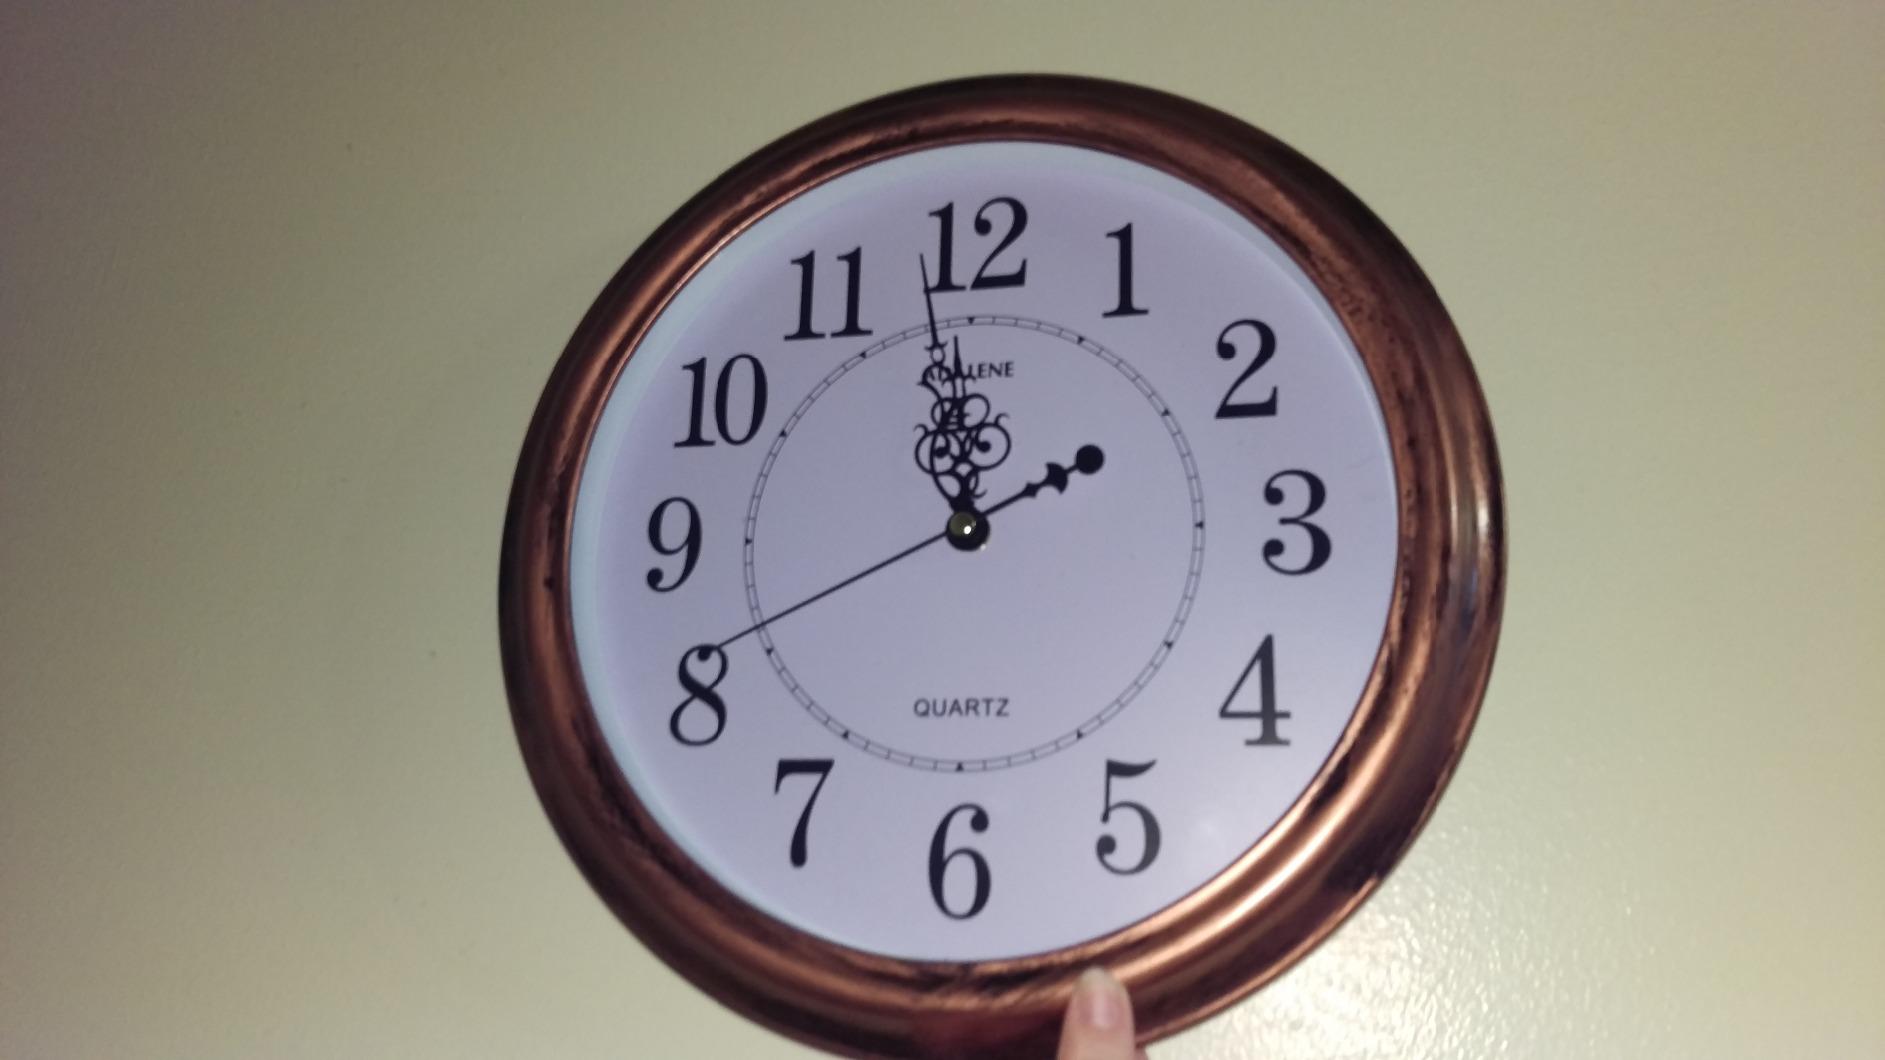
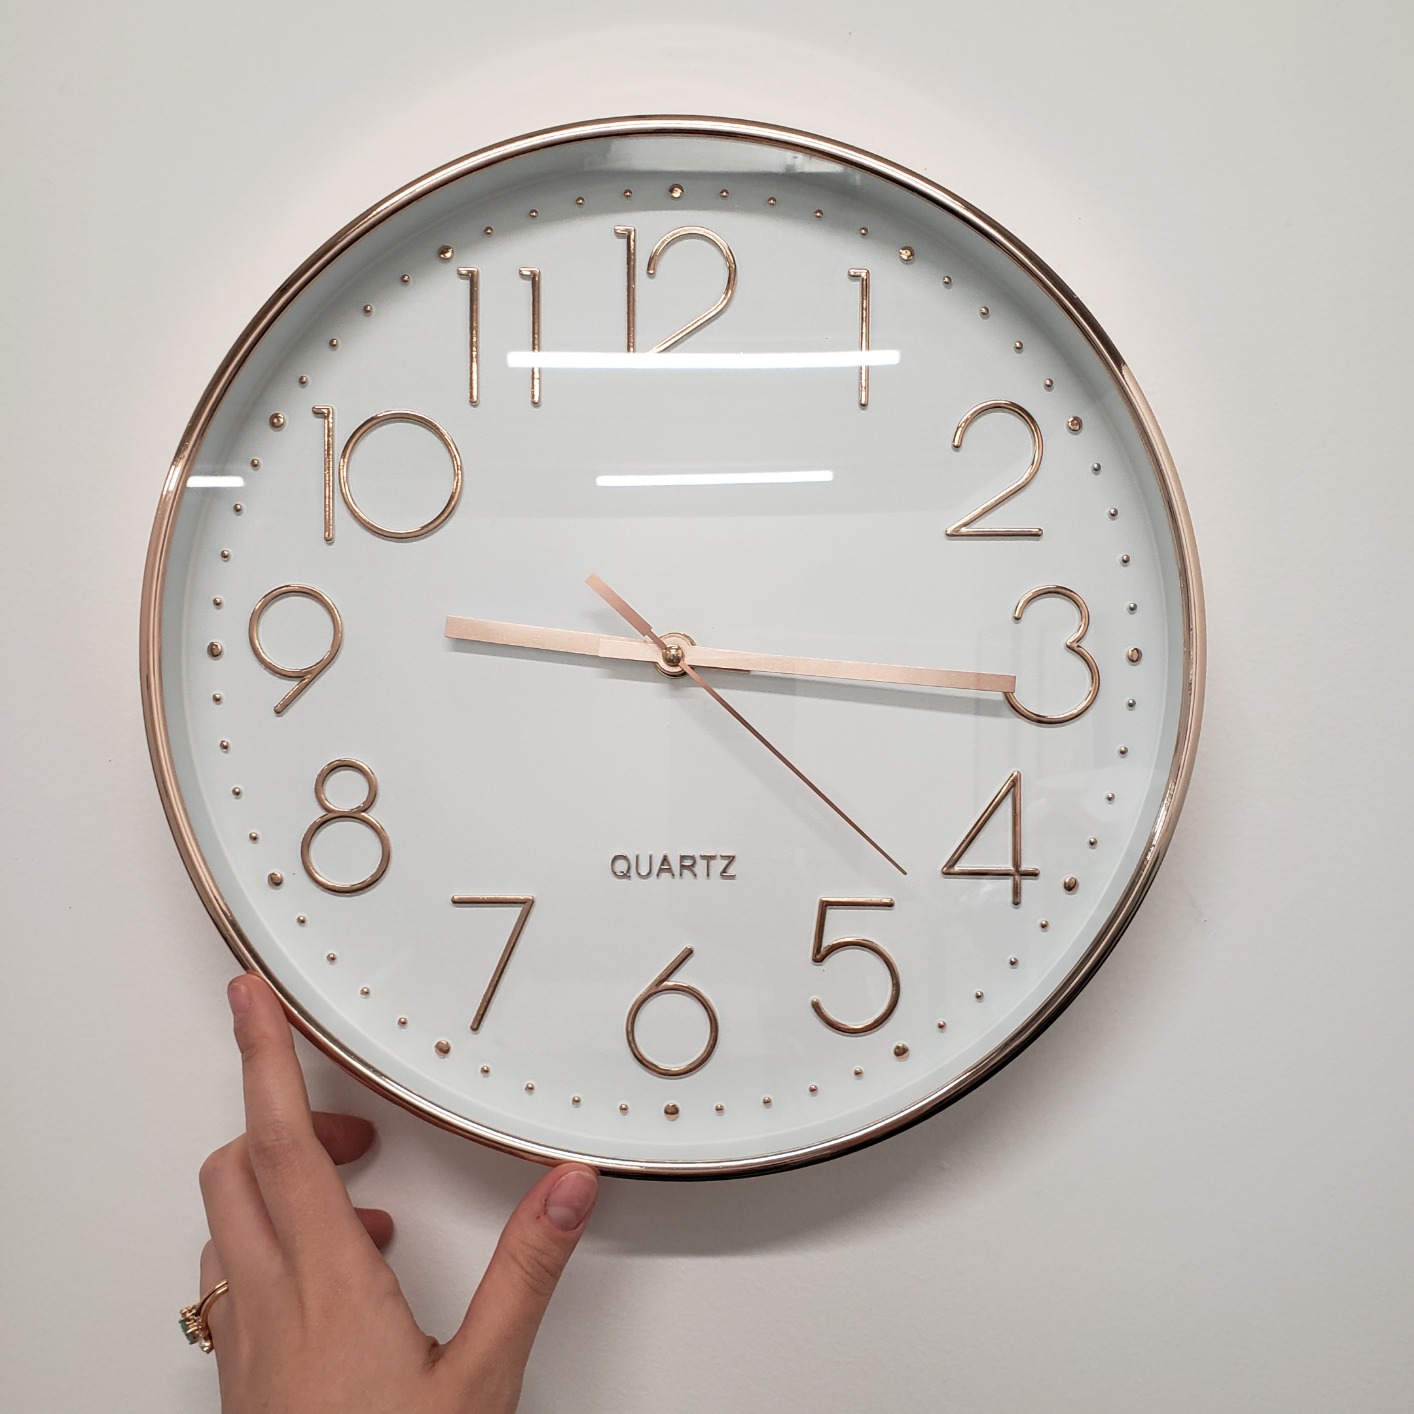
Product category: clock
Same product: no